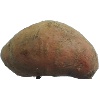
Label: Potato Sweet 1